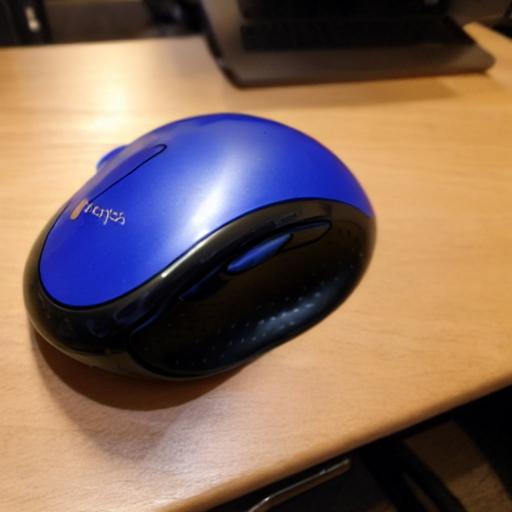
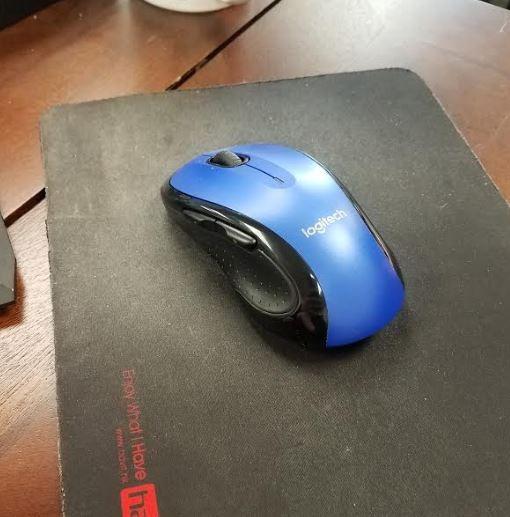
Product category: mouse
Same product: no